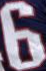
Number: 6